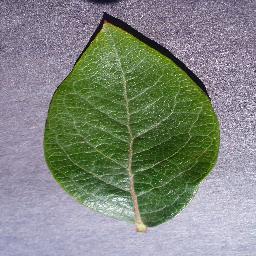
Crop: blueberry
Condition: healthy